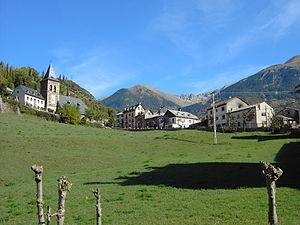
Plan est une municipalité de la comarque de Sobrarbe, dans la province de Huesca, dans la communauté autonome d'Aragon en Espagne.